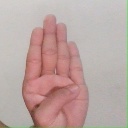
अक्षर: ब